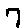
Label: 7